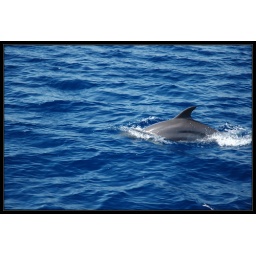
A dolphin swims alongside us in the amazing blue Mediterranean waters as we sail from Serifos